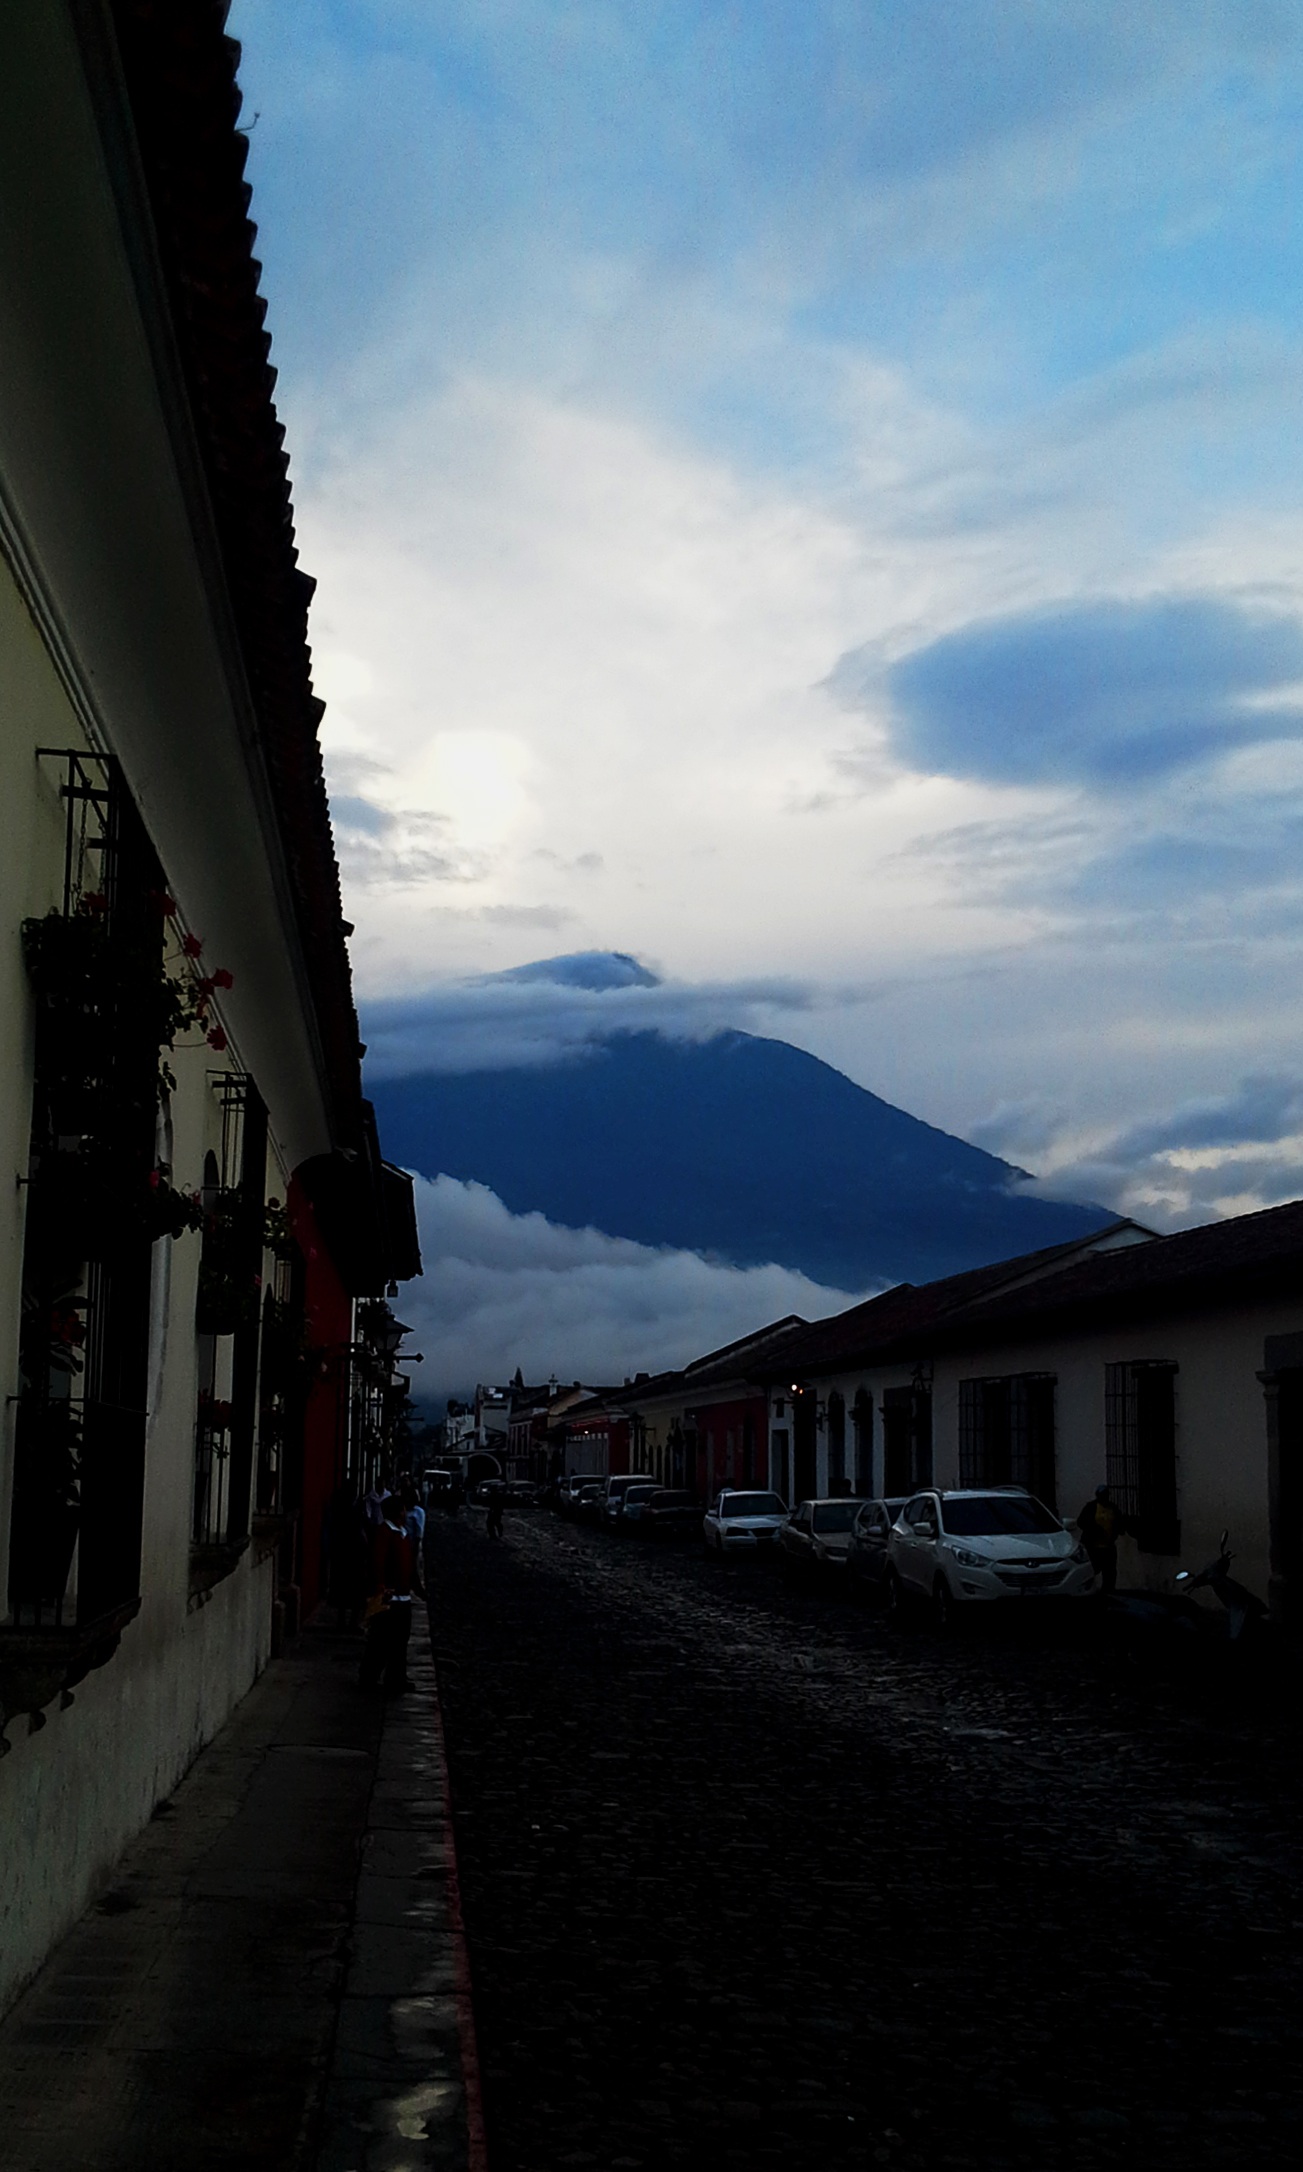
mountain, cloud, sky, road, sunlight, morning, town, mountain range, vacation, travel, dusk, transport, evening